Francization of Brussels

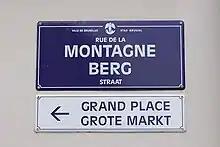
Bilingual French and Dutch street signs in Brussels

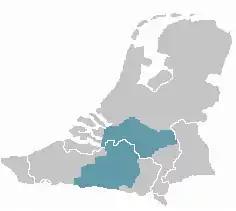
Area where the Brabantian dialect is spoken

The Francization of Brussels refers to the evolution, over the past two centuries, of this historically Dutch-speaking city into one where French has become the majority language and lingua franca. The main cause of this transition was the rapid, compulsory assimilation of the Flemish population, amplified by immigration from France and Wallonia.